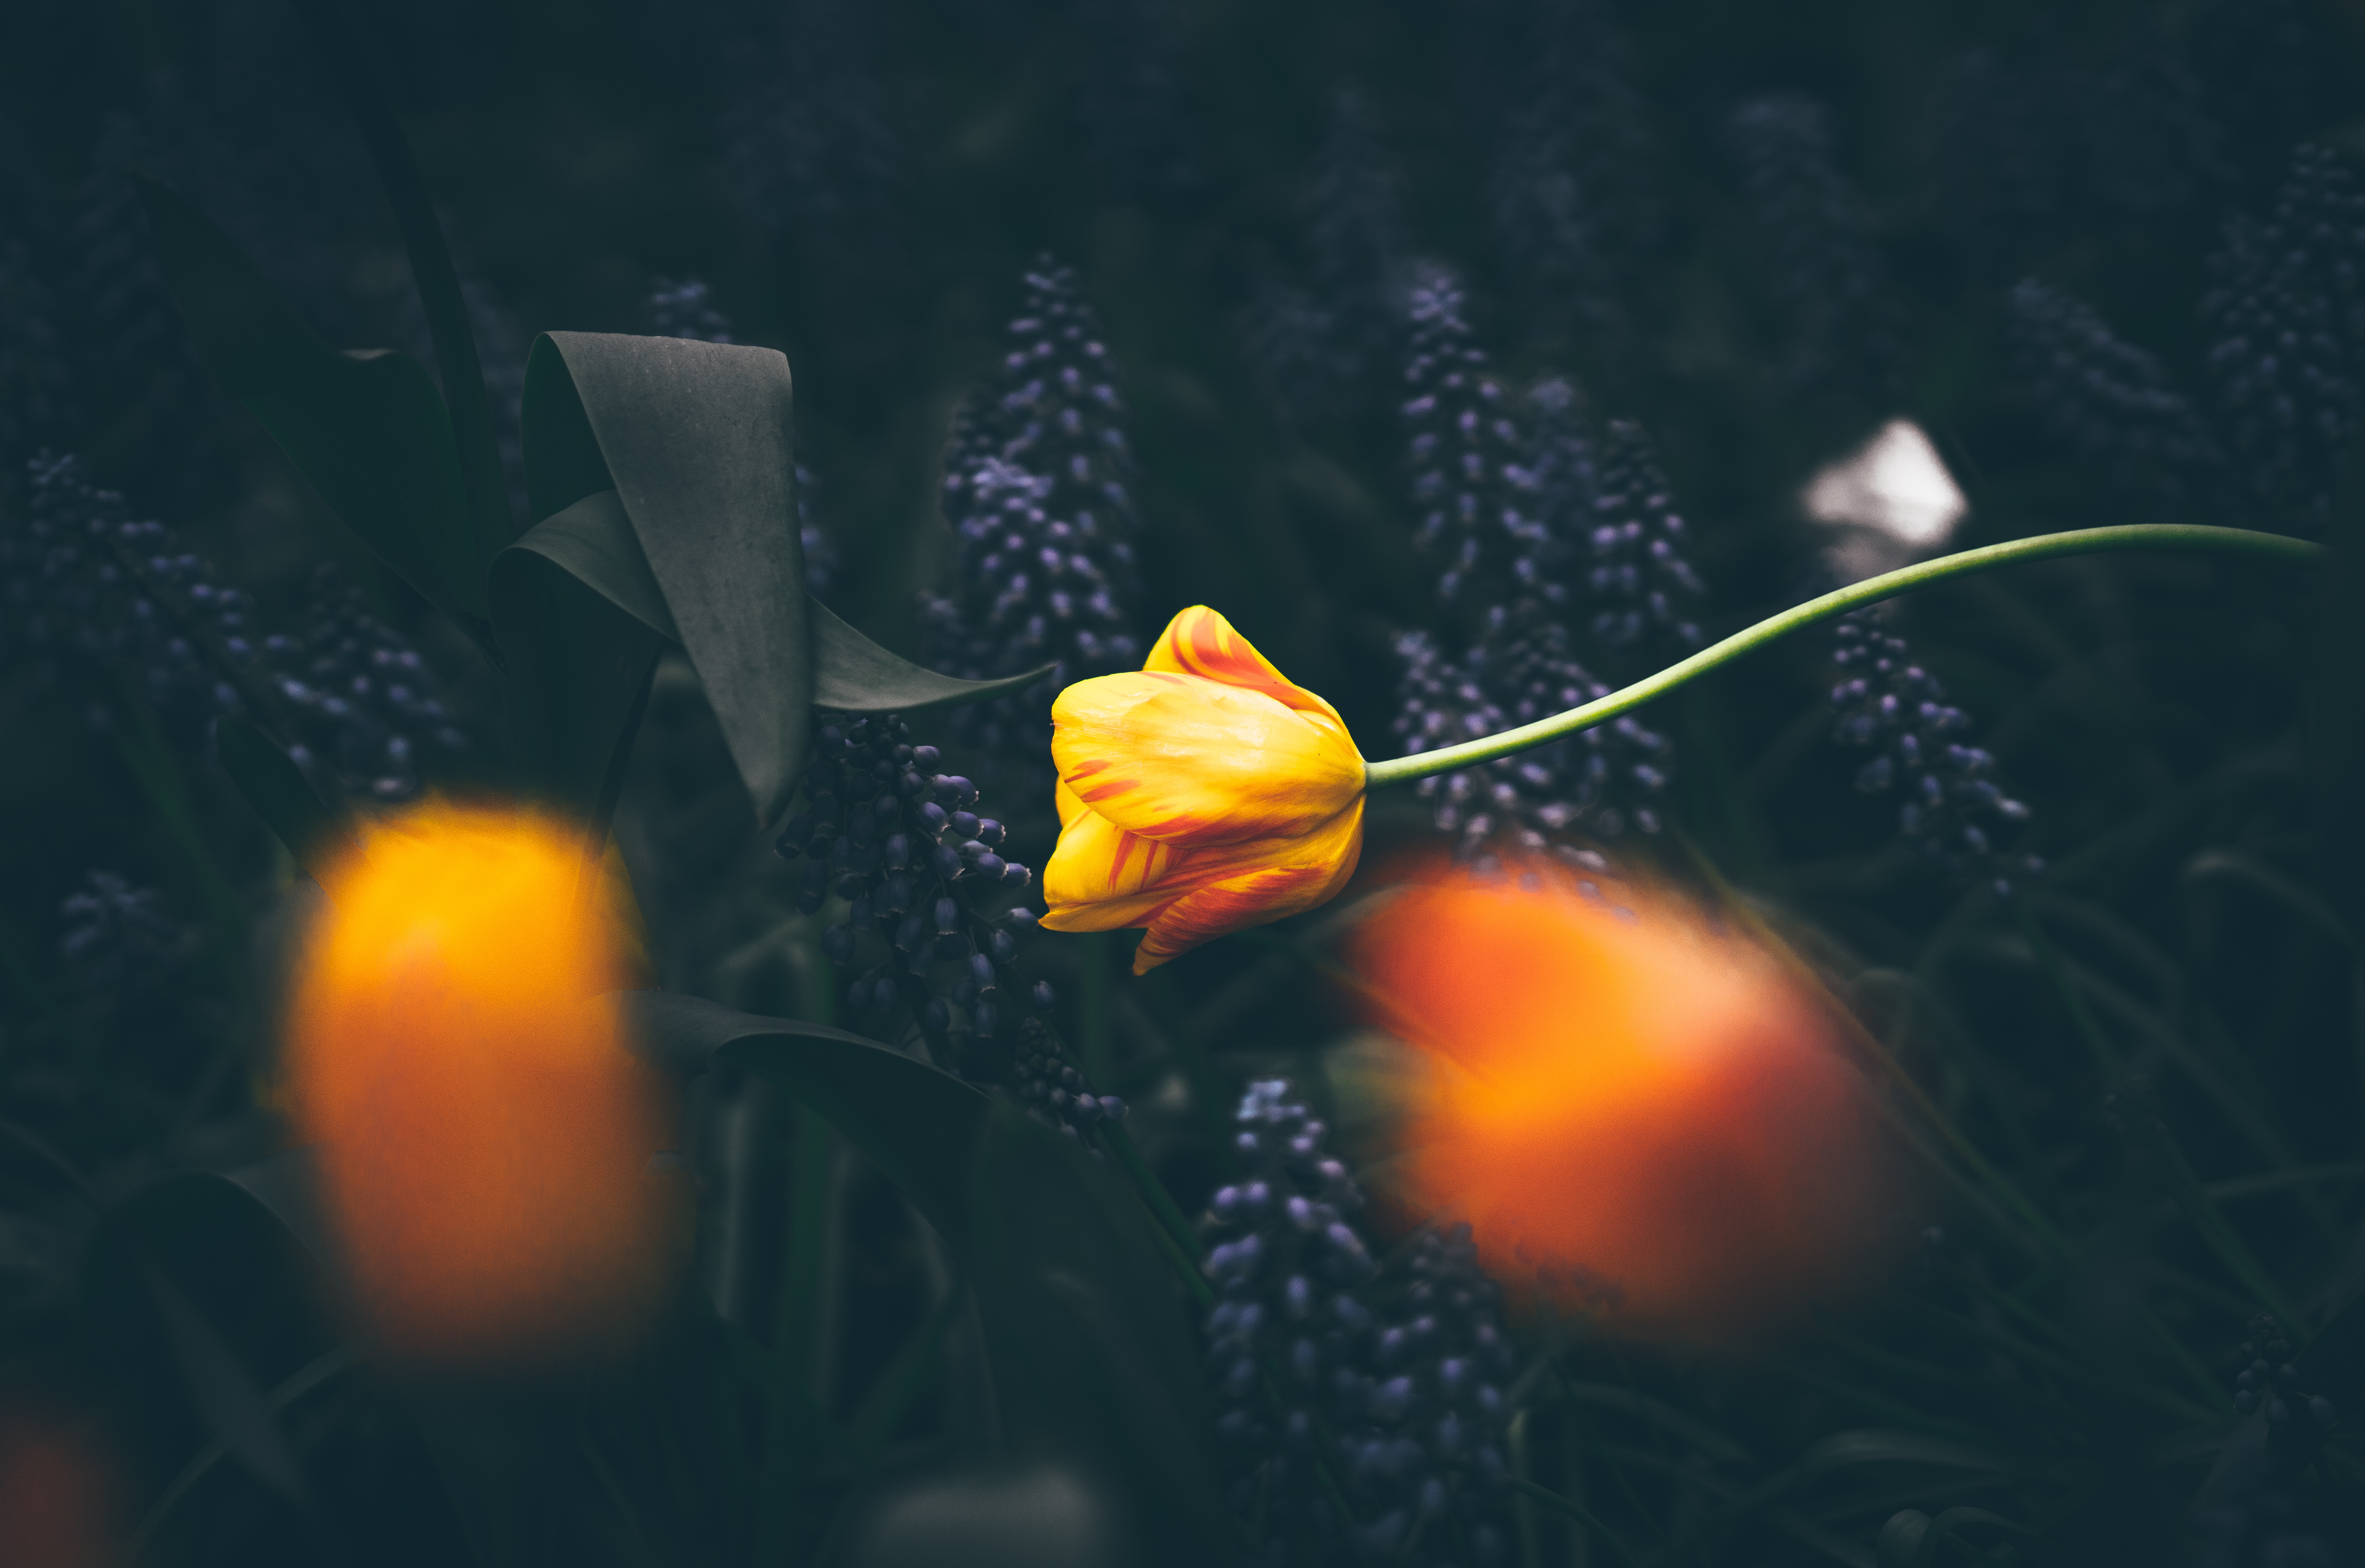
nature, flower, underwater, tulip, orange, darkness, yellow, fish, goldfish, screenshot, macro photography, computer wallpaper, marine biology, deep sea fish, pomacentridae